Jules Jacques Veyrassat

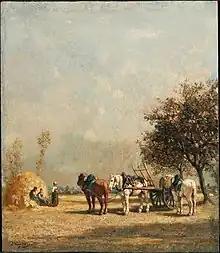
"Hay Wain", c. 1850–93, Clark Art Institute, Williamstown

He was also associated with the Barbizon school, two of whose members, Charles Jacque and Jean-François Millet, had an influence on his style. As a result, his landscapes all depict some aspect of life in rural France. It would appear that he never travelled to any other countries.